Del Pilar-class offshore patrol vessel

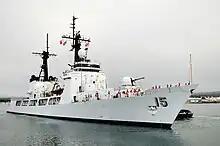
BRP "Gregorio del Pilar"

Early in 2011, the Philippine Navy announced the acquisition of an ex-US Coast Guard "Hamilton"-class high-endurance cutter under the "Ocean-going Escort Vessel" project through the US Excess Defense Article programme. The ship acquired was the former USCGC "Hamilton" (WHEC-715), renamed BRP "Gregorio del Pilar" (PF-15) which was officially turned over to the Philippine Navy on 13 May 2011 at Alameda Point in California. It was retrofitted and modified in the US, replacing systems removed by the USCG. The ship's arrival ceremonies were on 23 August 2011 in Manila, and it was commissioned on 14 December 2011.